Opha May Johnson

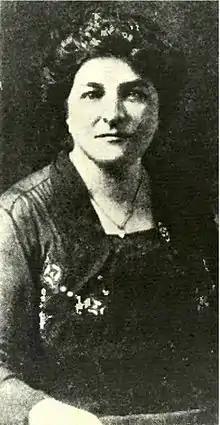
Opha May Johnson

Opha May Johnson (née Jacob, May 4, 1878 – August 11, 1955) was the first woman known to have enlisted in the United States Marine Corps. She joined the Marine Corps Reserve on August 13, 1918, officially becoming the first female Marine.